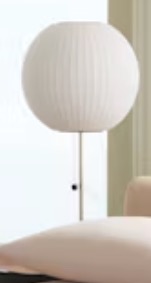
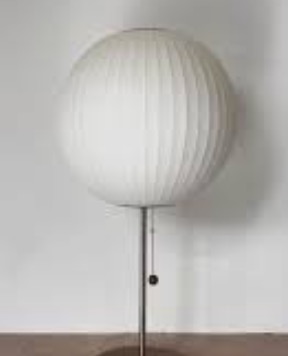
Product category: misc
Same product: yes